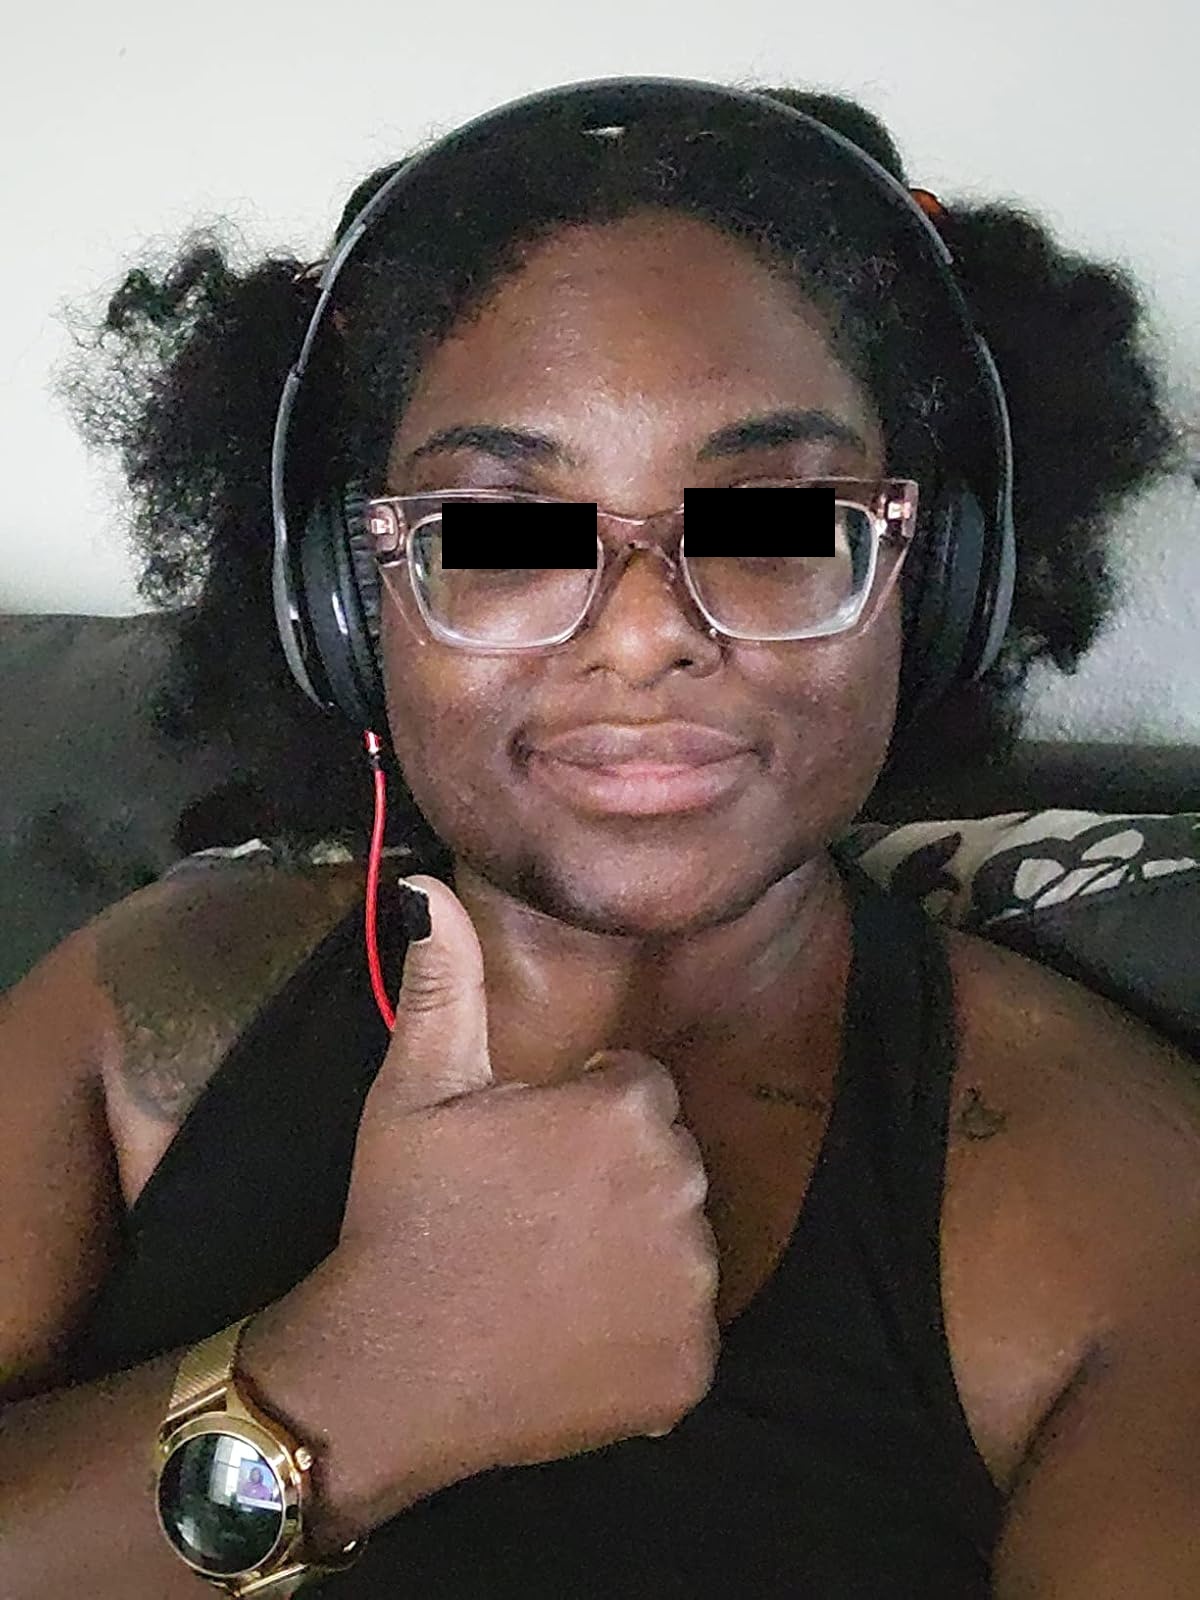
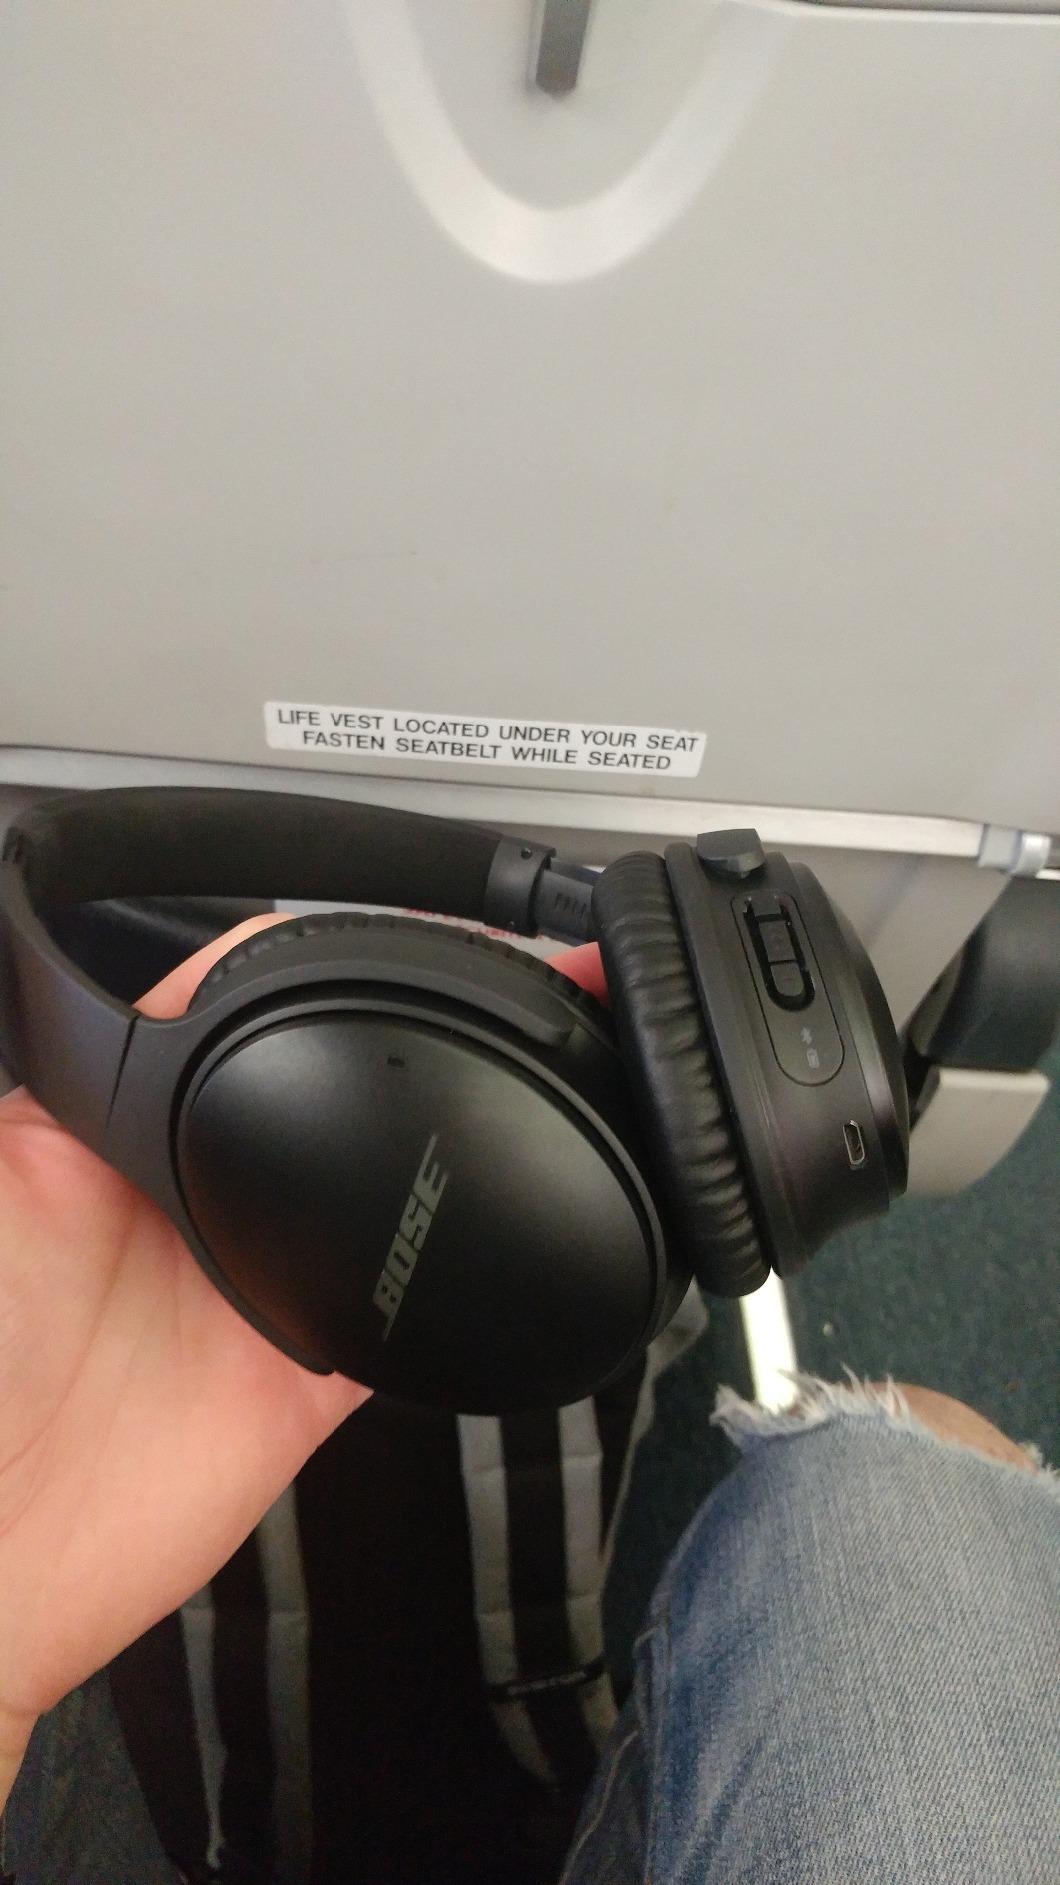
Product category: headphones
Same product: no